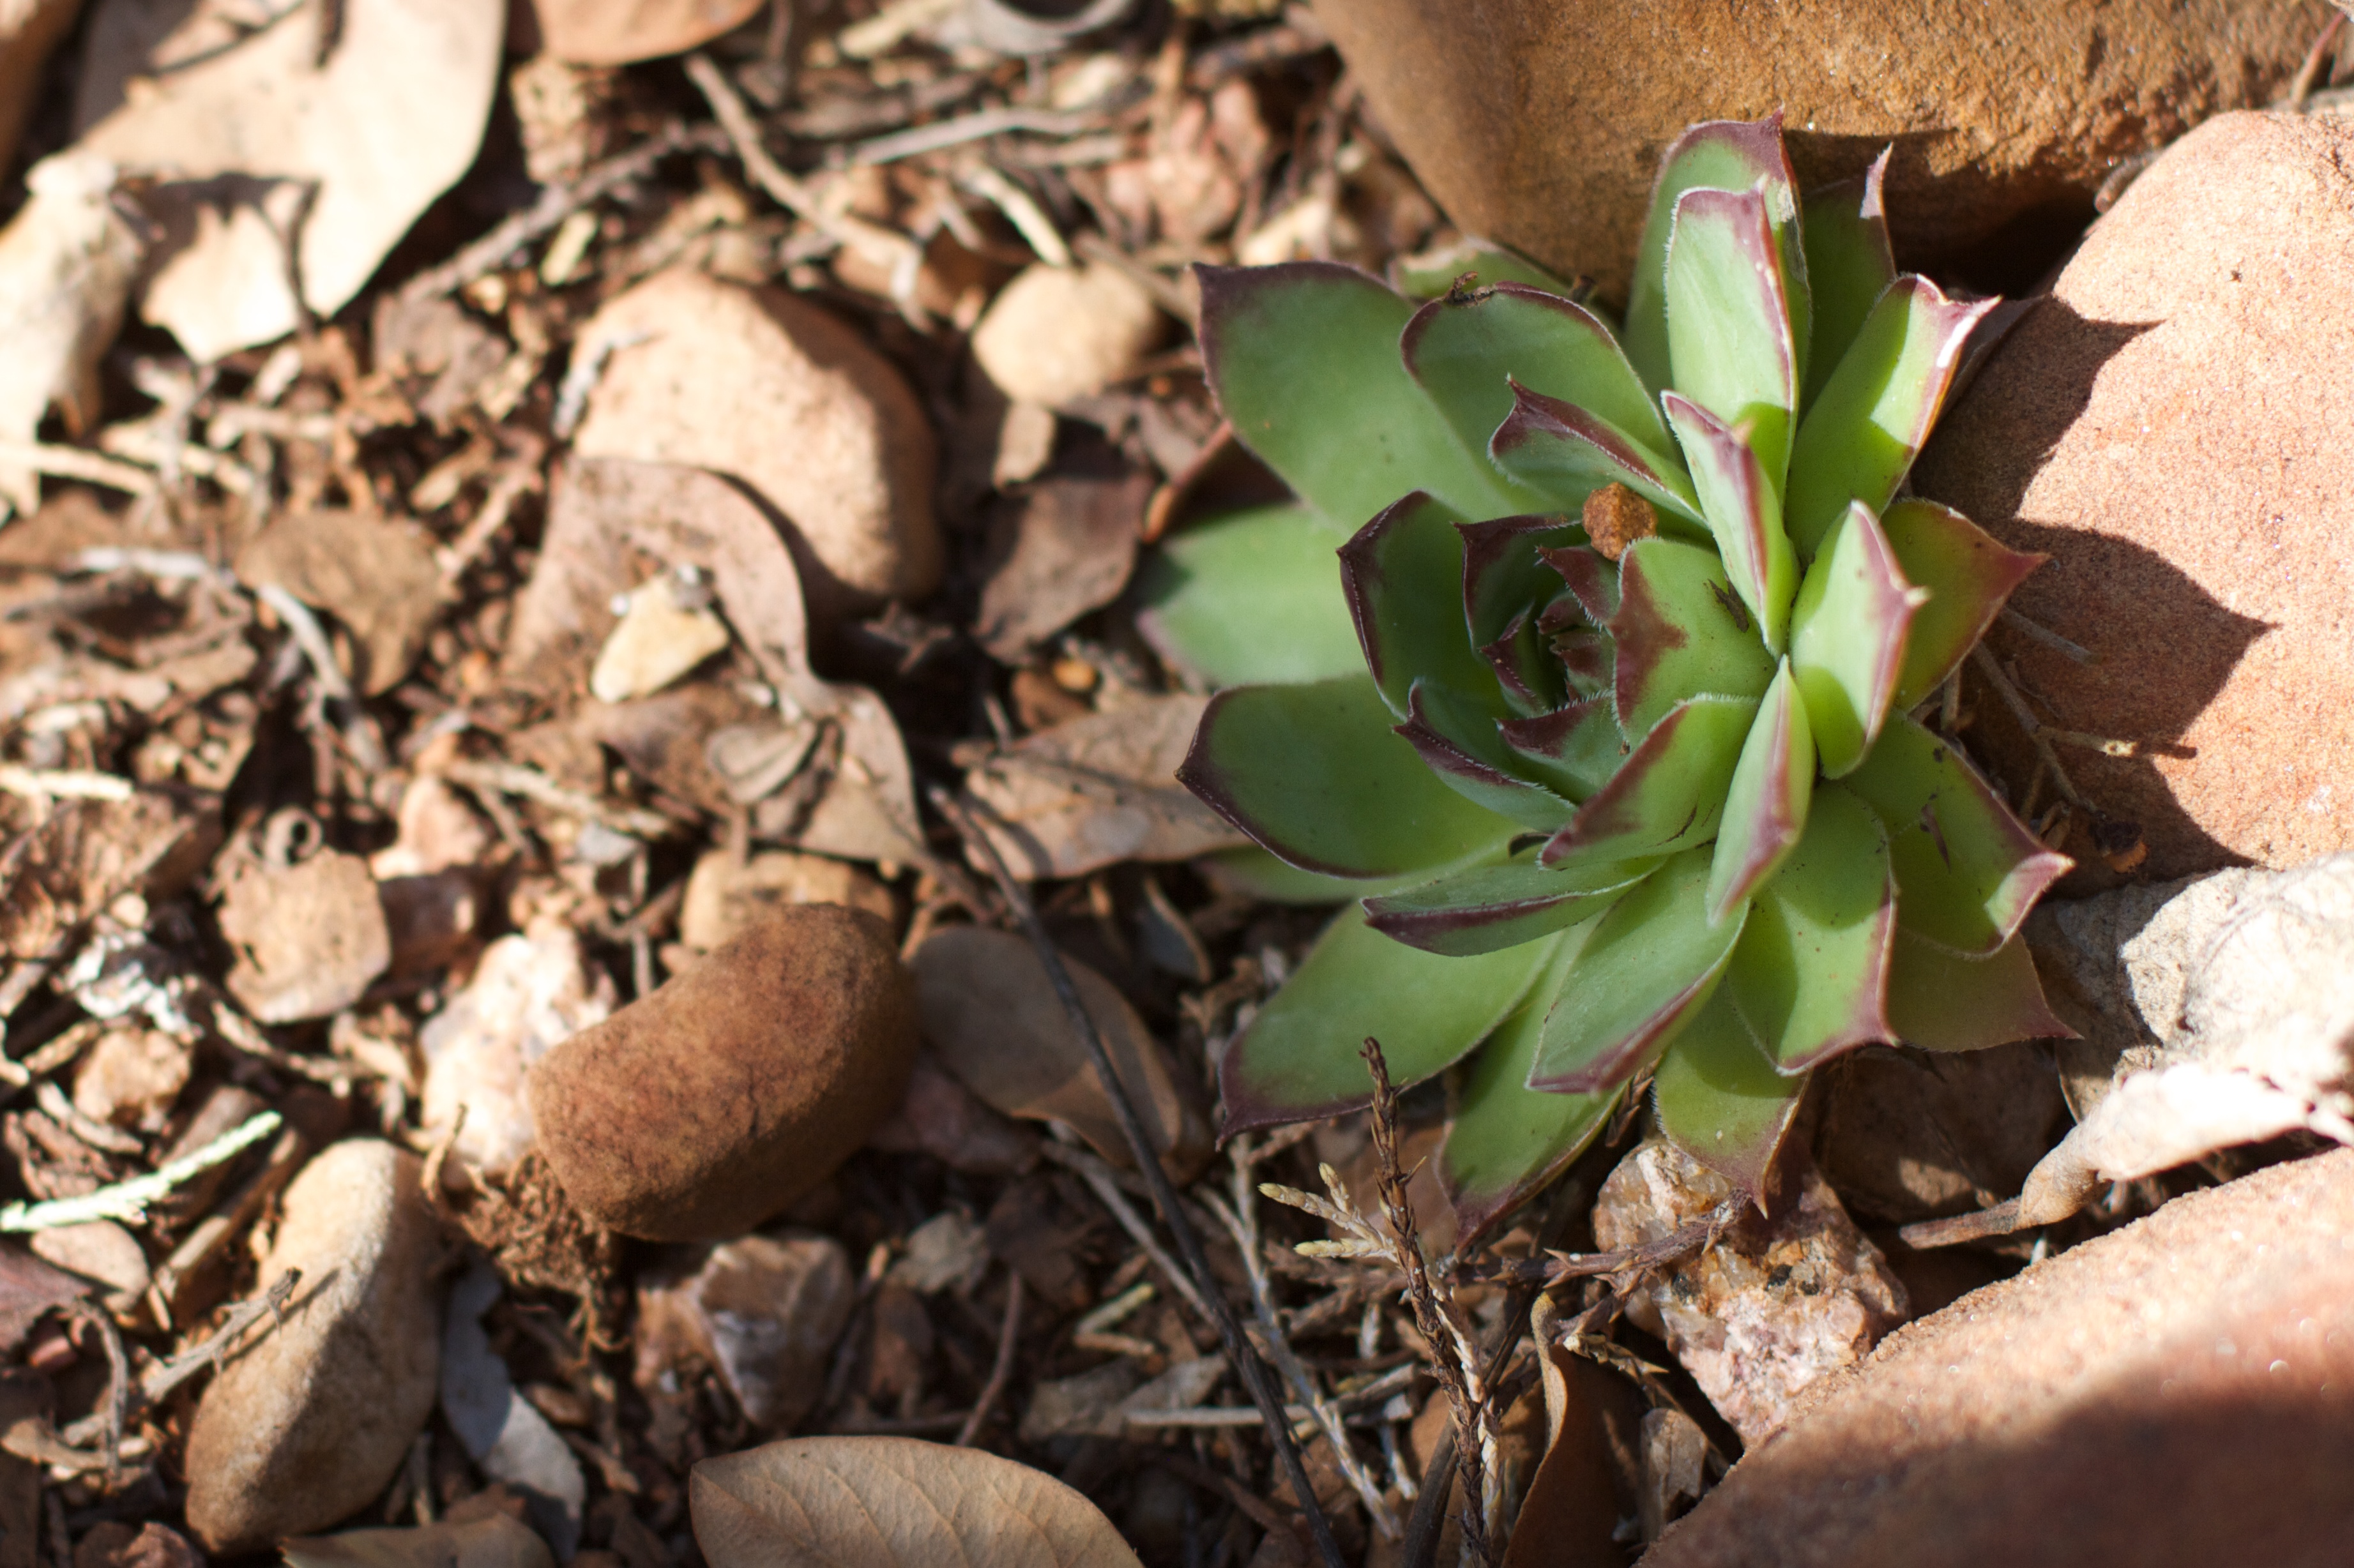
plant, flower, soil, botany, flora, flowering plant, land plant